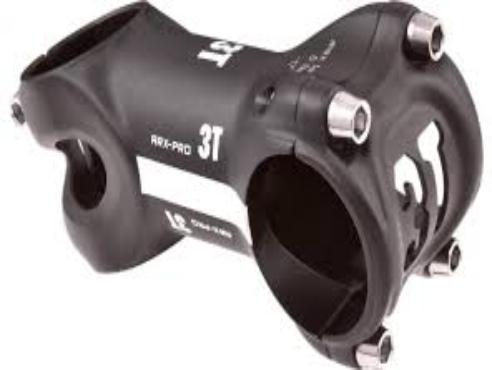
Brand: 3t cycling
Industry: Sports